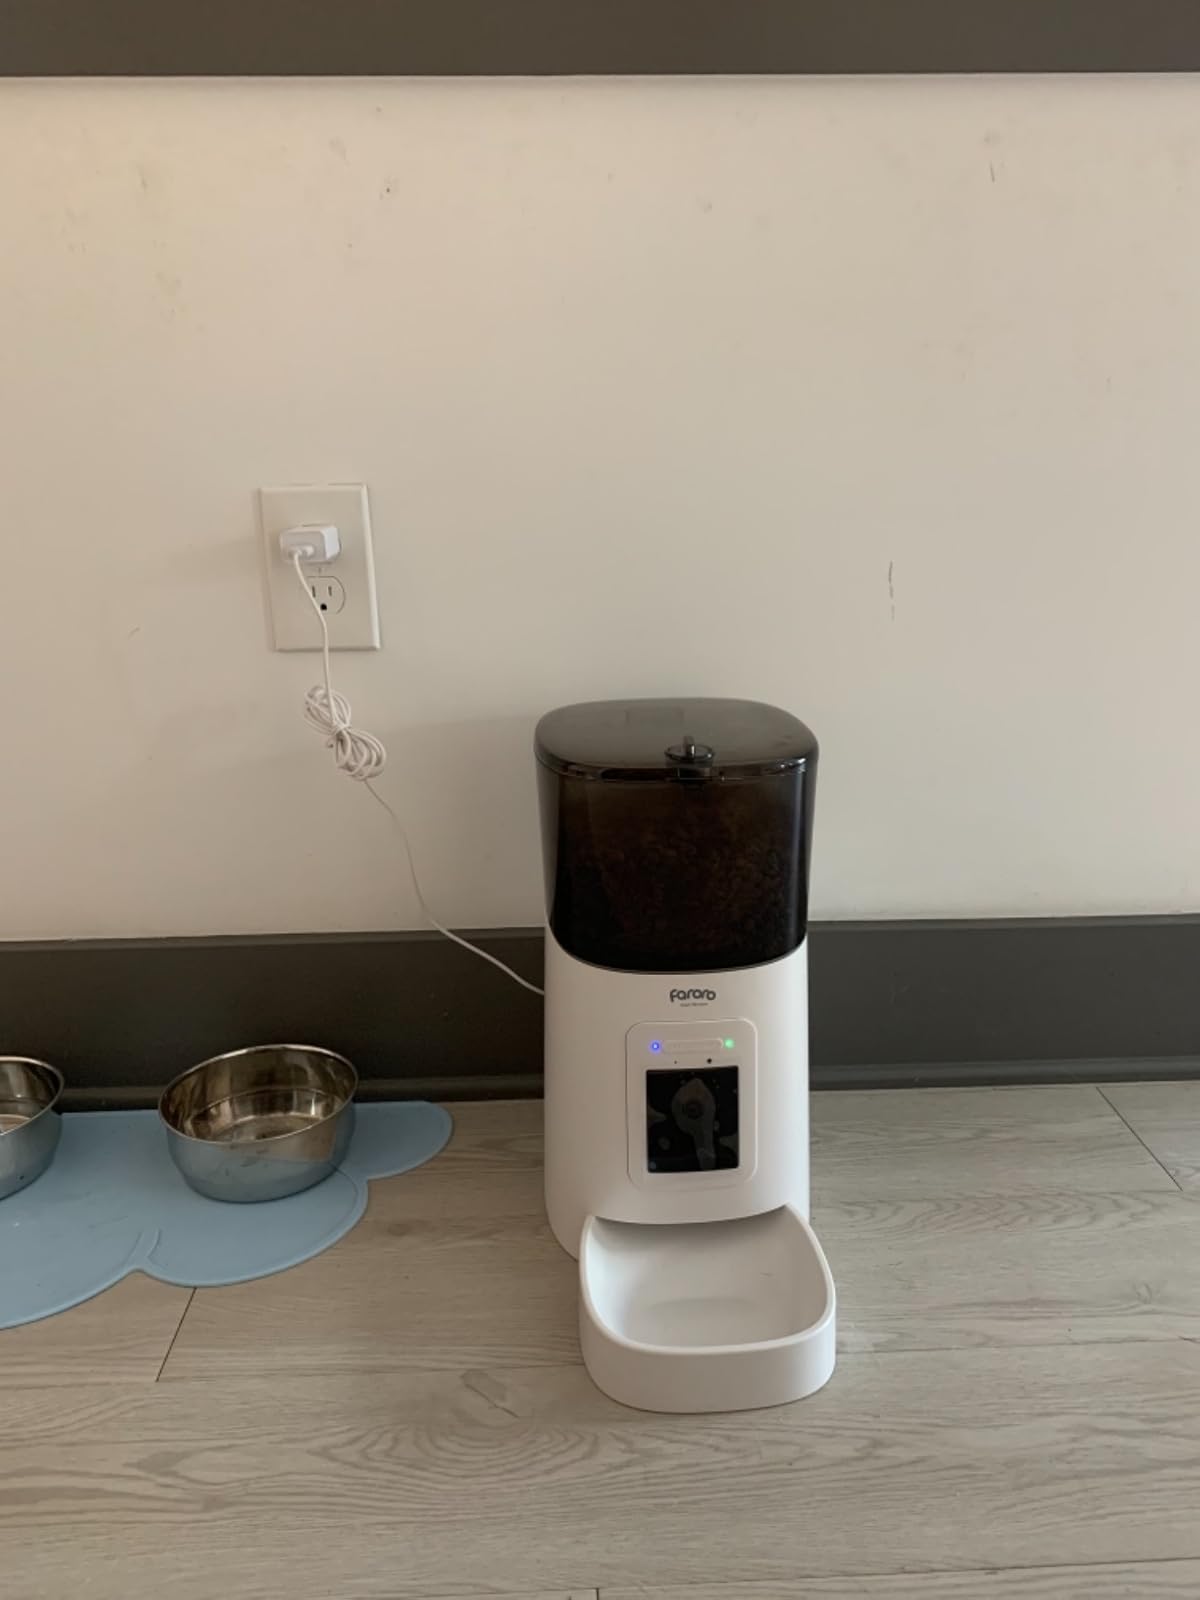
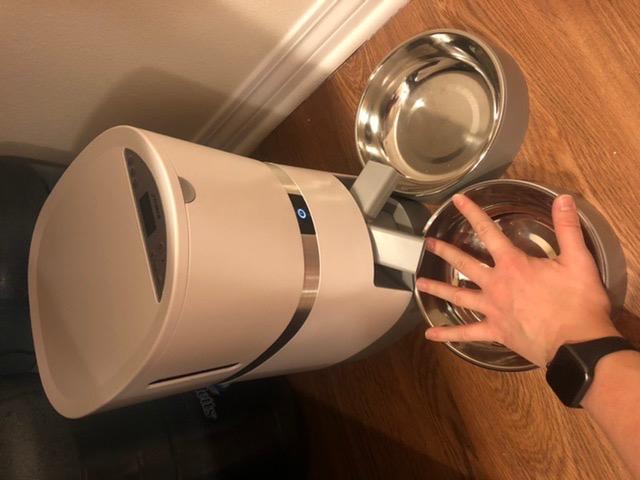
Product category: items_feeder
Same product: no